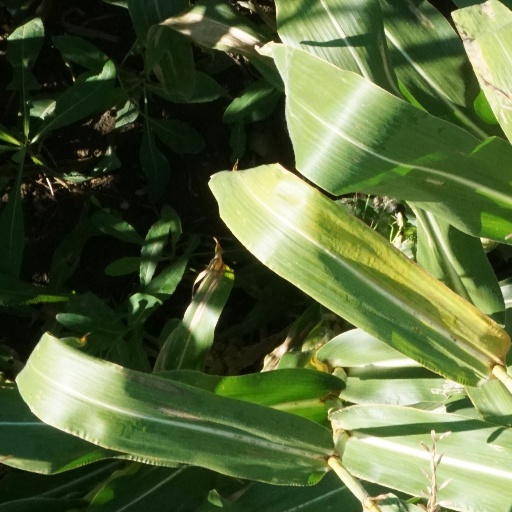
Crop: maize; corn